Tamil Eelam

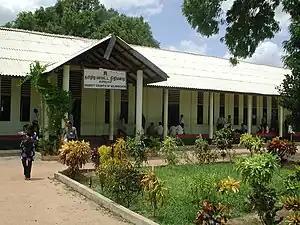
Kilinochchi Court

The parts of northern and eastern Sri Lanka which were formerly under the control of the LTTE were run as a de facto state with its own government in these areas. The Tamil Tigers military included land and naval (the Sea Tigers) forces and an air wing (Tamil Eelam Air Force). LTTE ran a judicial system complete with local, supreme and high courts. The US state department alleged that the judges had very little standards or training and acted as agents to the LTTE; it also accused the LTTE of forcing Tamils under their control to accept their judicial system. Furthermore, within areas controlled by the LTTE the Tigers performed state functions, including the operation of a civil police force, Human Rights organizations, offices for the coordination of humanitarian assistance board, health boards and education boards. It also ran a Bank (Bank of Tamil Eelam), a radio station (Voice of Tigers) and a Television station (National Television of Tamil Eelam).